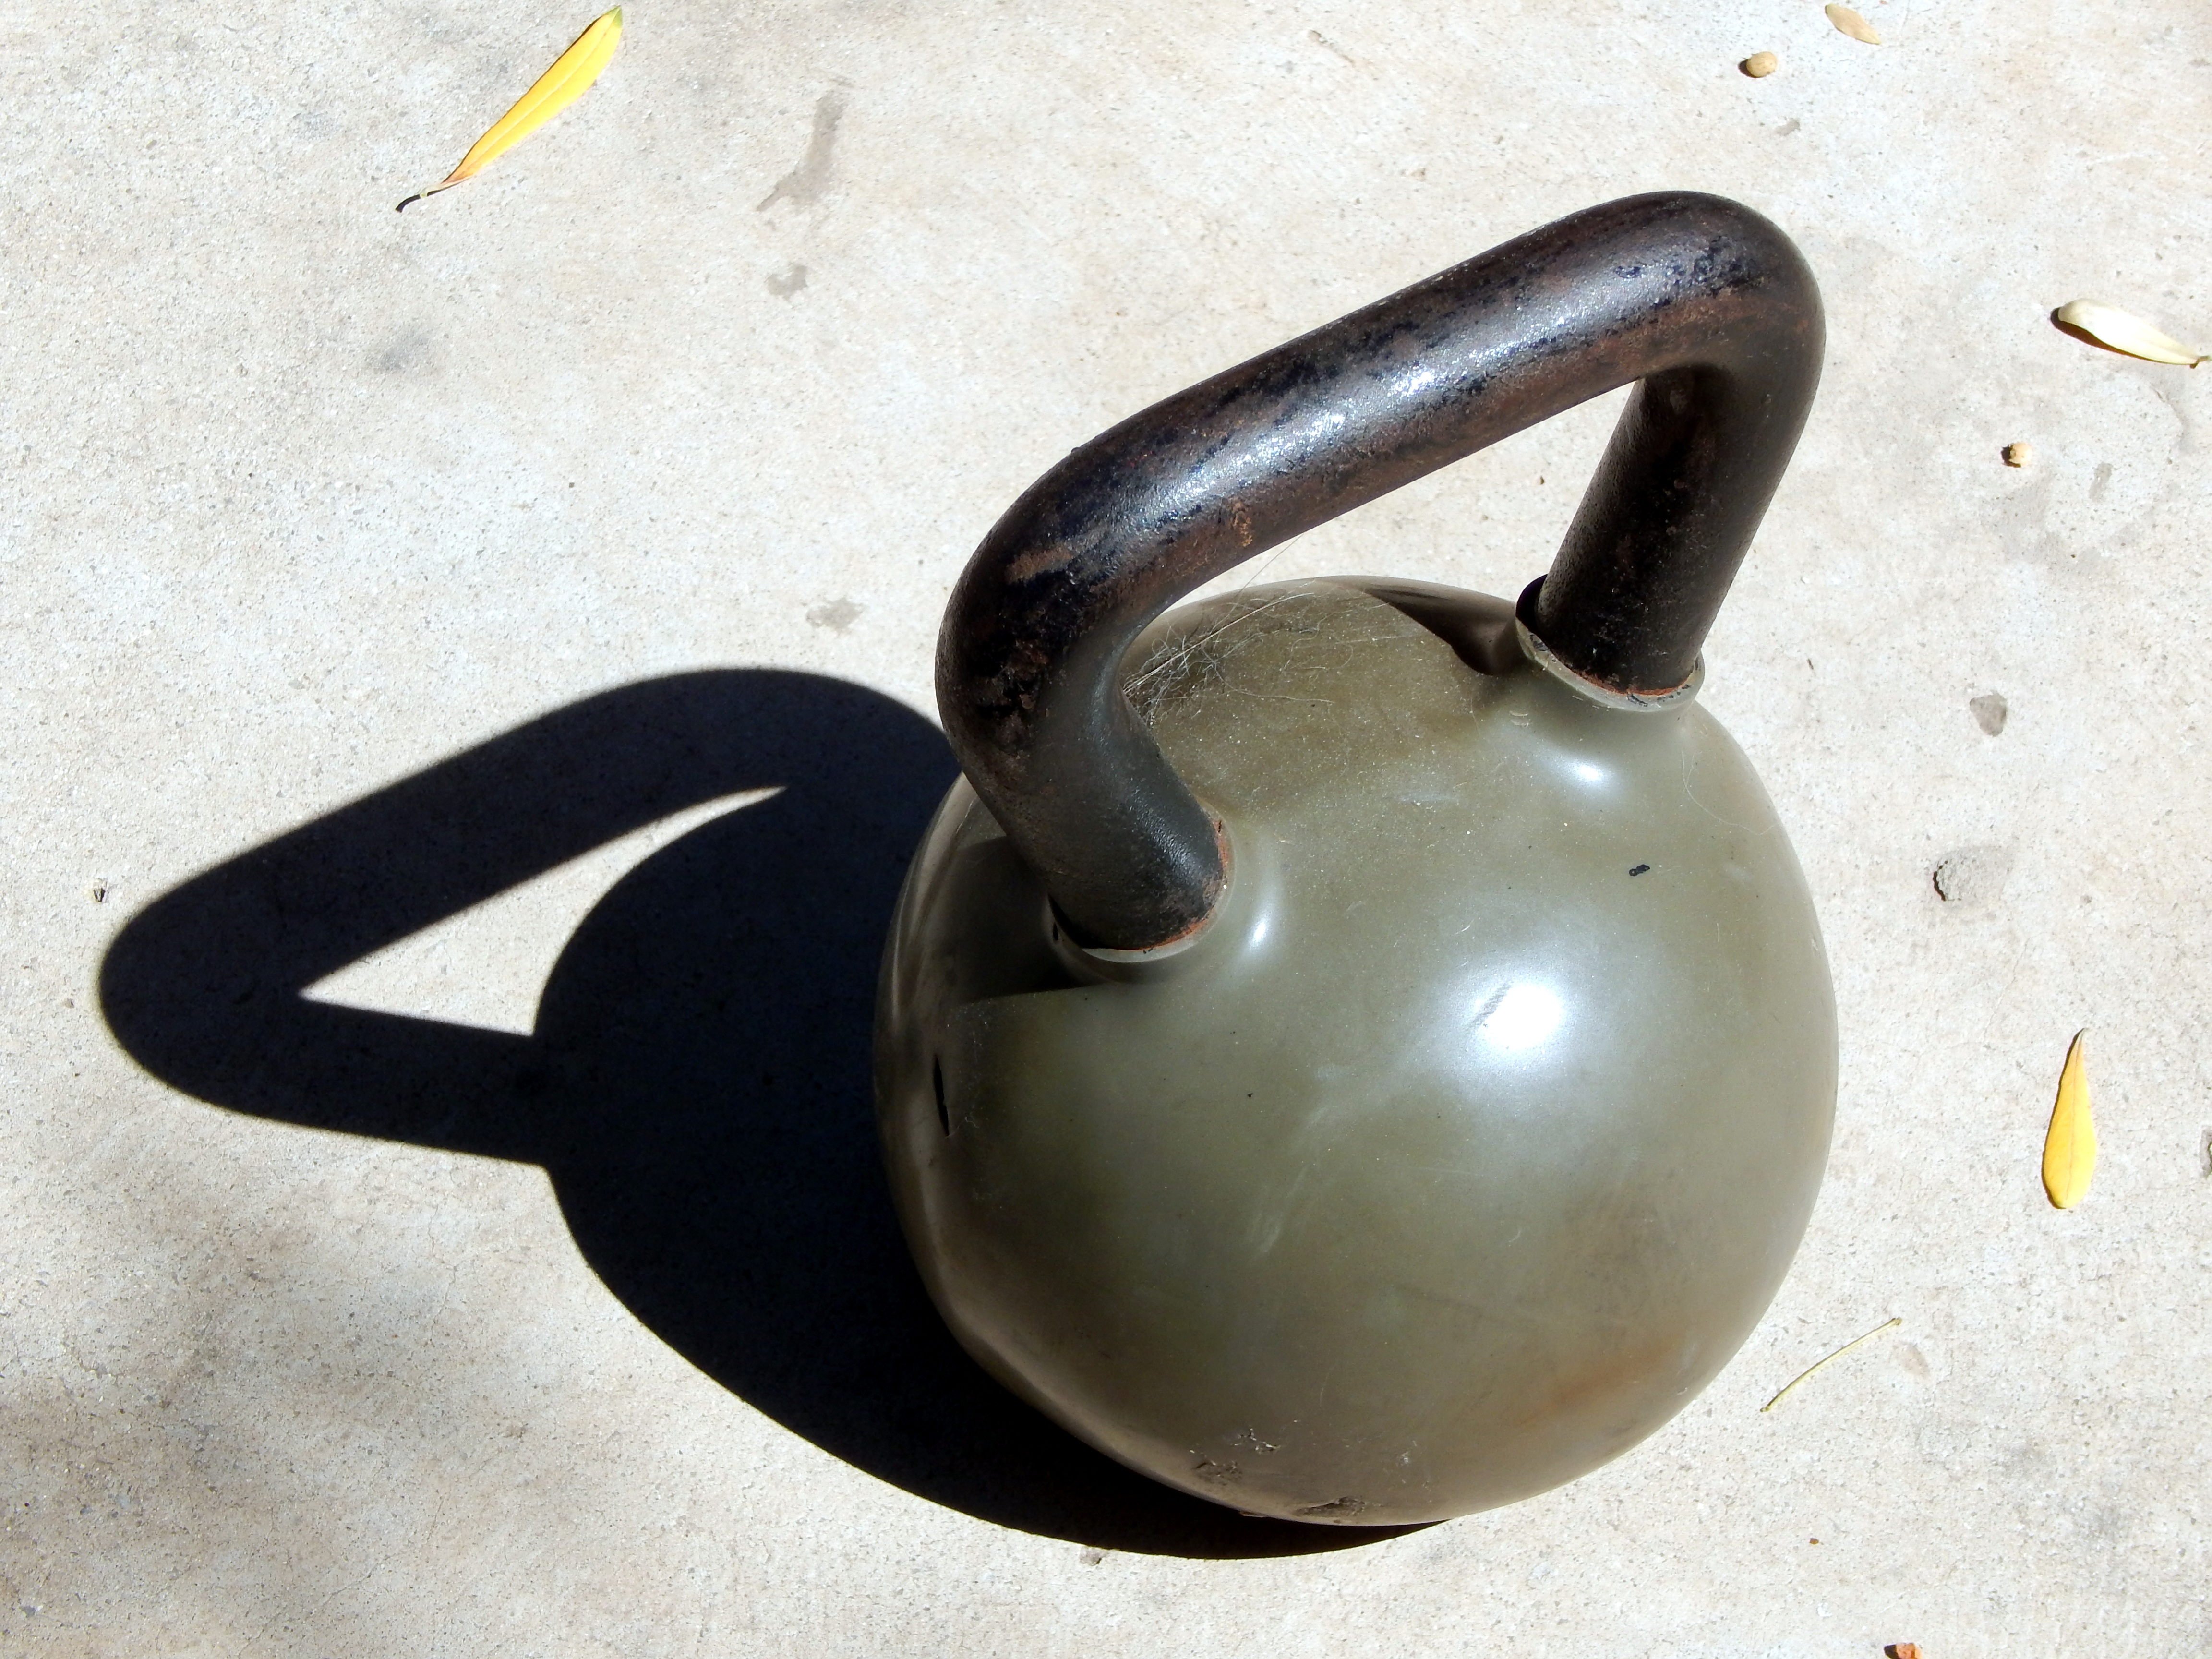
exercise, health, fitness, muscle, sports equipment, sculpture, art, weights, russia, body, heavy, strength, mass, dieting, strength training, kettlebell, heaviness, weighing, weight lifting, kilogram, exercise equipment